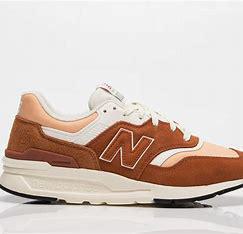
Brand: New
Model: Balance New Balance 997H